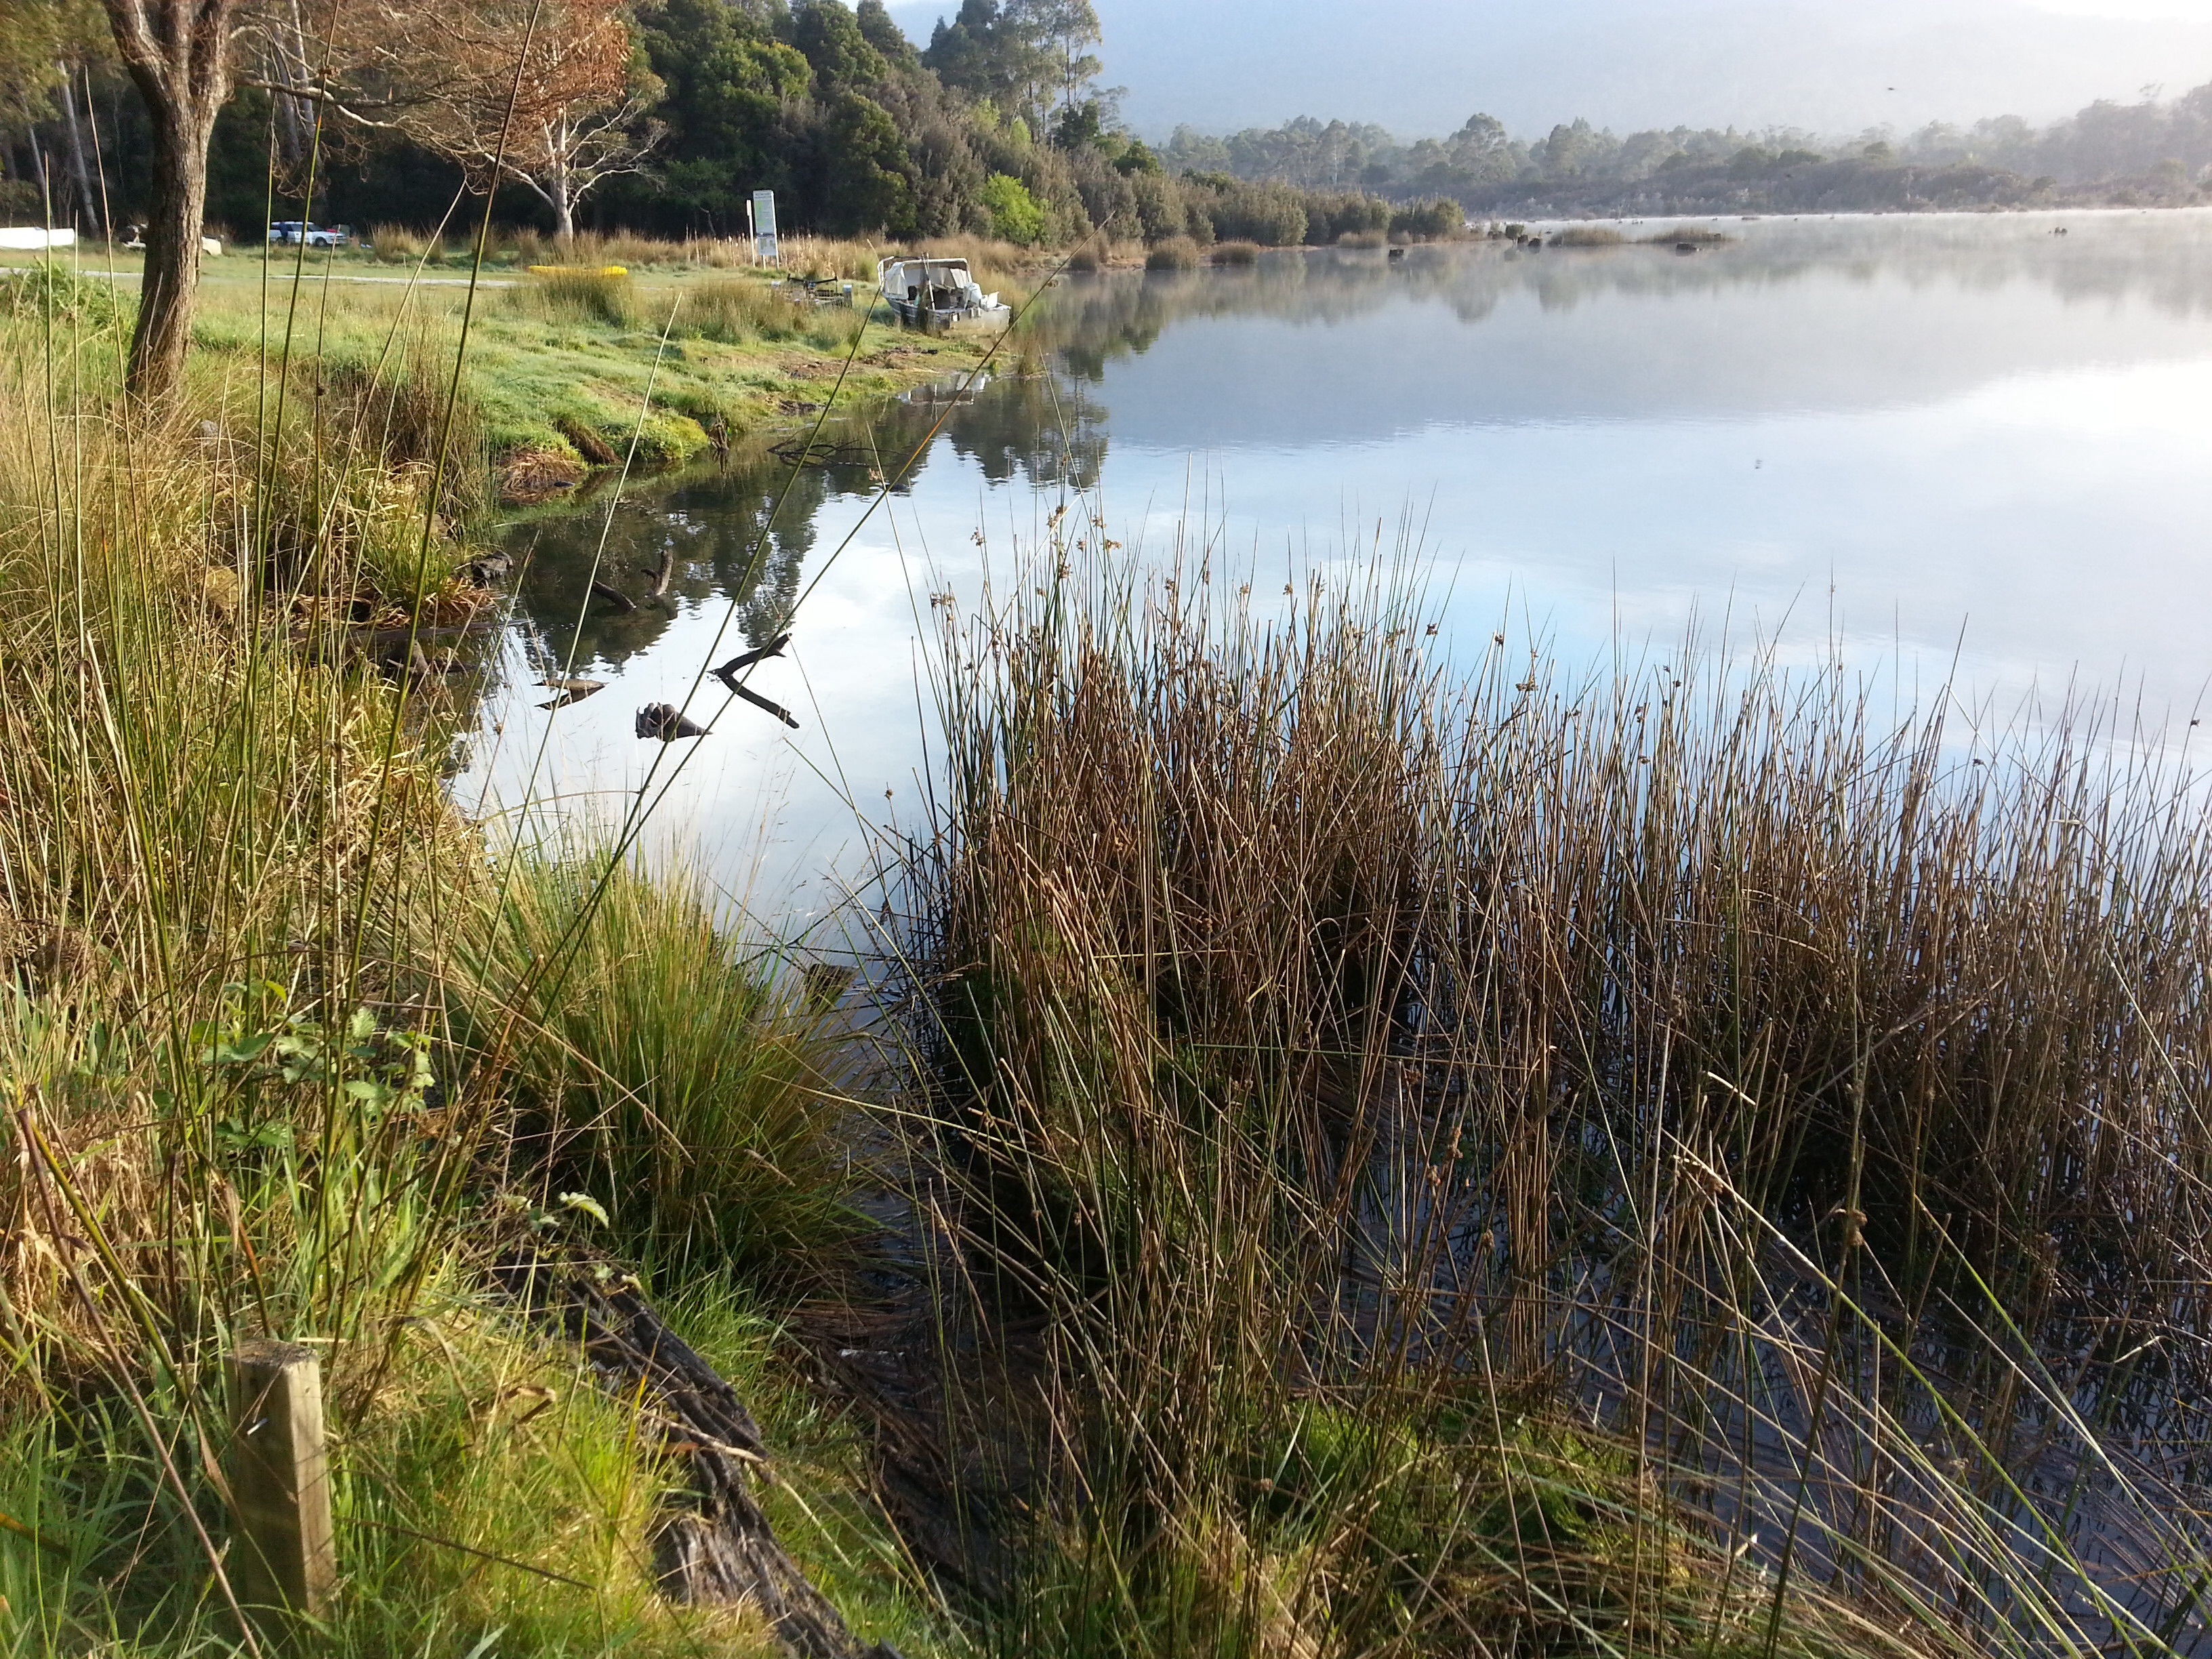
tree, water, grass, marsh, swamp, wilderness, prairie, shore, lake, view, river, vacation, pond, wildlife, stream, green, reflection, tranquil, holiday, blue, reservoir, tourism, waterway, body of water, west coast, wetland, bog, habitat, weekend, loch, ecosystem, nature reserve, fen, natural environment